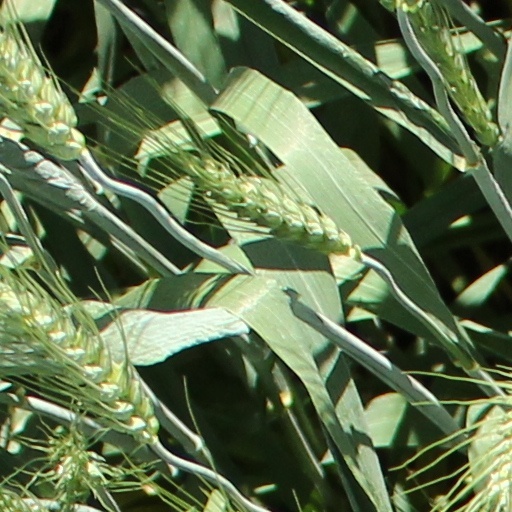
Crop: wheat